Volcanic hazard

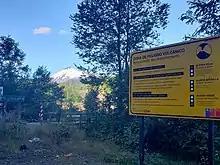
Warning sign of volcanic hazard in the surroundings of the Villarrica volcano, in Chile.

According to John Ewert and Ed Miller in a 1995 publication, "a great majority of the world's potentially active volcanoes are unmonitored". Of the historically active volcanoes in the world, less than one fourth are monitored. Only twenty-four volcanoes in the entire world are thoroughly monitored for activity. They also state that "seventy-five percent of the largest explosive eruptions since 1800 occurred at volcanoes that had no previous historical eruptions".